Rohrau, Austria

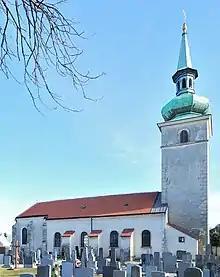
Church of St. Vitus, Rohrau

Rohrau is part of the Roman Catholic Archdiocese of Vienna. The Catholic priest at the church of St. Vitus is Dr. Norbert Mendecki.